Buster Davis (linebacker)

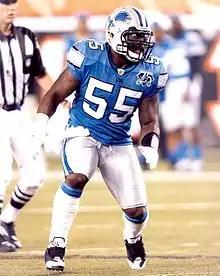
Davis with the Detroit Lions in 2008

James "Buster" Davis (born October 20, 1983) is an American former professional football linebacker. He was selected by the Arizona Cardinals in the third round of the 2007 NFL draft. He played college football at Florida State. Davis was also a member of the Detroit Lions, Indianapolis Colts, Houston Texans, Hartford Colonials, Las Vegas Locomotives, and Jacksonville Sharks.